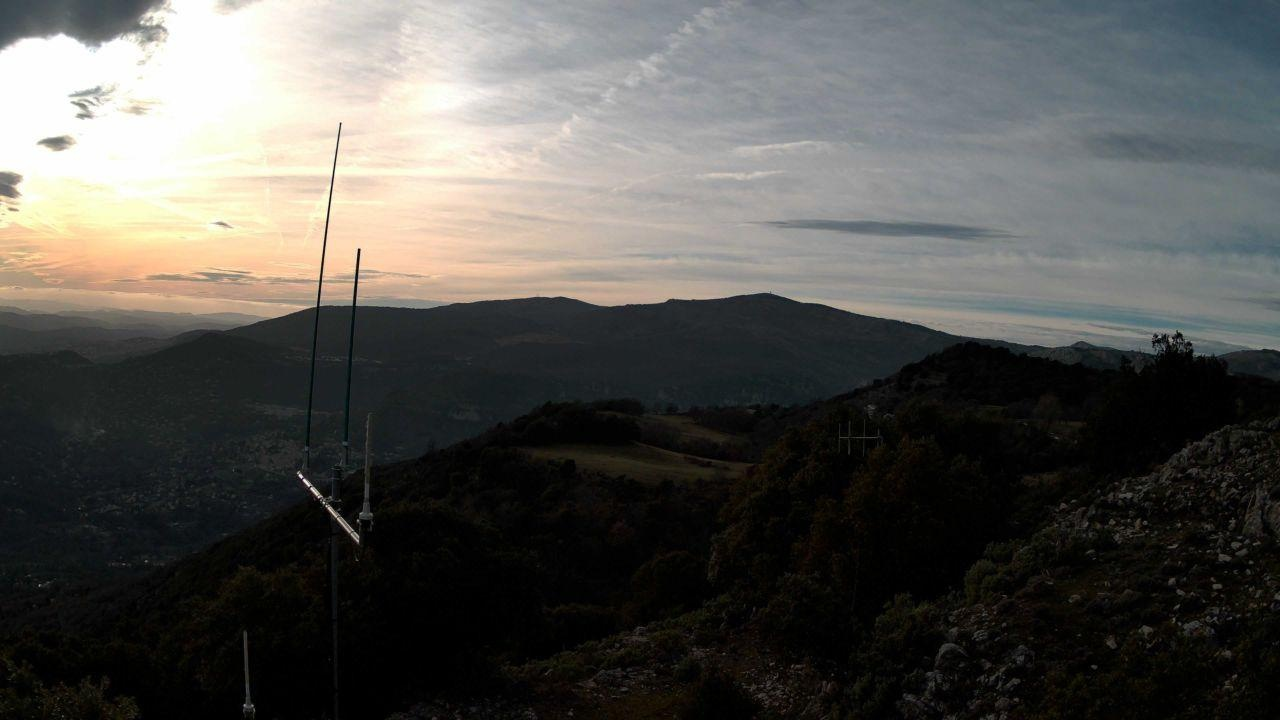
Fire: no
Smoke: yes